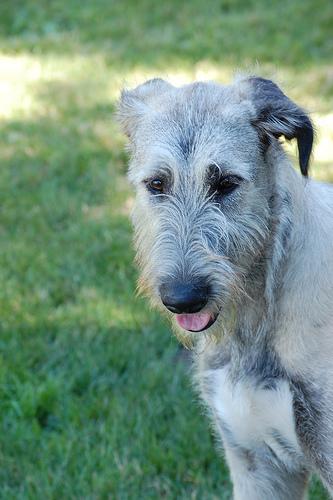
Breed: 224-n000039-Irish_wolfhound